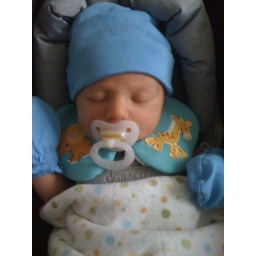
Sleeping in the car on the ride home from the hospital....